Tonico Pereira

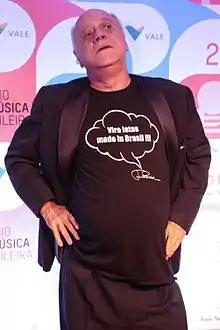
Tonico at the 25th Brazilian Music Award in 2014.

Antônio Carlos de Sousa Pereira (born 22 June 1948), better known as Tonico Pereira, is a Brazilian television and film actor.